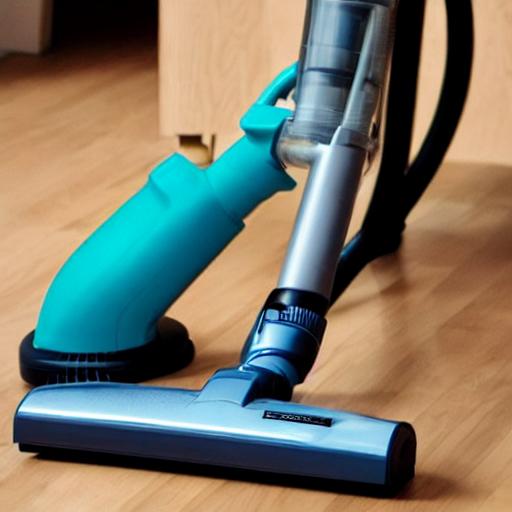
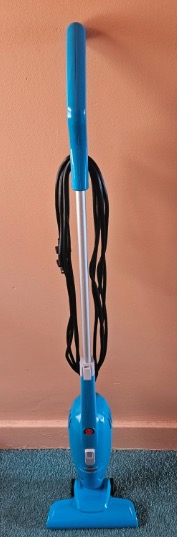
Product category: items_vacuum
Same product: no